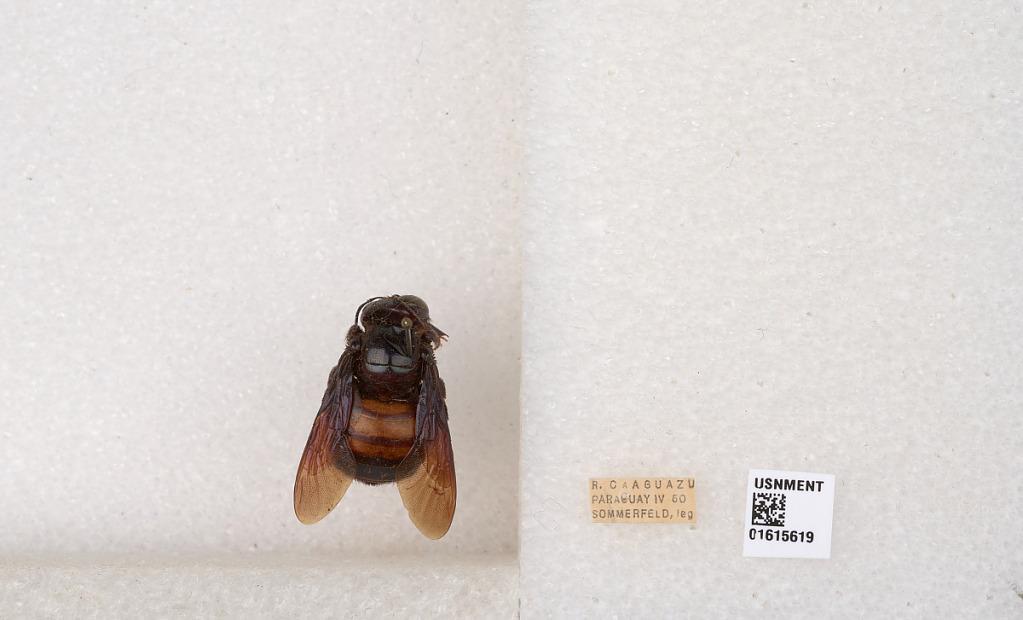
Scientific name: Xylocopa (Neoxylocopa) nigrocincta Smith
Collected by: C. Soegiarto
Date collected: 1960-4-1
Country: Paraguay
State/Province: Quinto
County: Caaguazu
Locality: R. Caaguazu